Brussels South Charleroi Airport

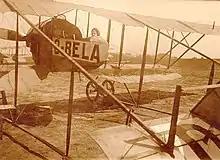
Biplane on the Gosselies airfield in 1920

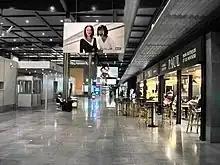
Terminal interior

The first aeronautical activities in Gosselies date back to 1919: a flight school was opened on "Mont des Bergers"—the highest point in the region—then, the following year, the Société Générale d'Aéronautique (SEGA) began aeronautical maintenance activities. The British aircraft manufacturer Fairey Aviation settled a subsidiary Avions Fairey on the site in 1931, making Gosselies a centre of the Belgian aeronautical industry.